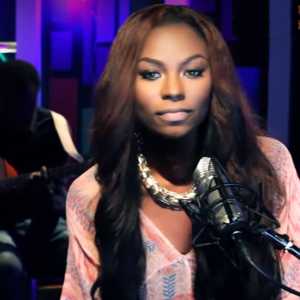
Eniola Akinbo, connue sous son nom de scène Niyola, est une chanteuse et compositrice nigériane. Elle naît le 9 décembre 1985 à Lagos au Nigéria. Elle est la plus jeune d'une famille de dix enfants.